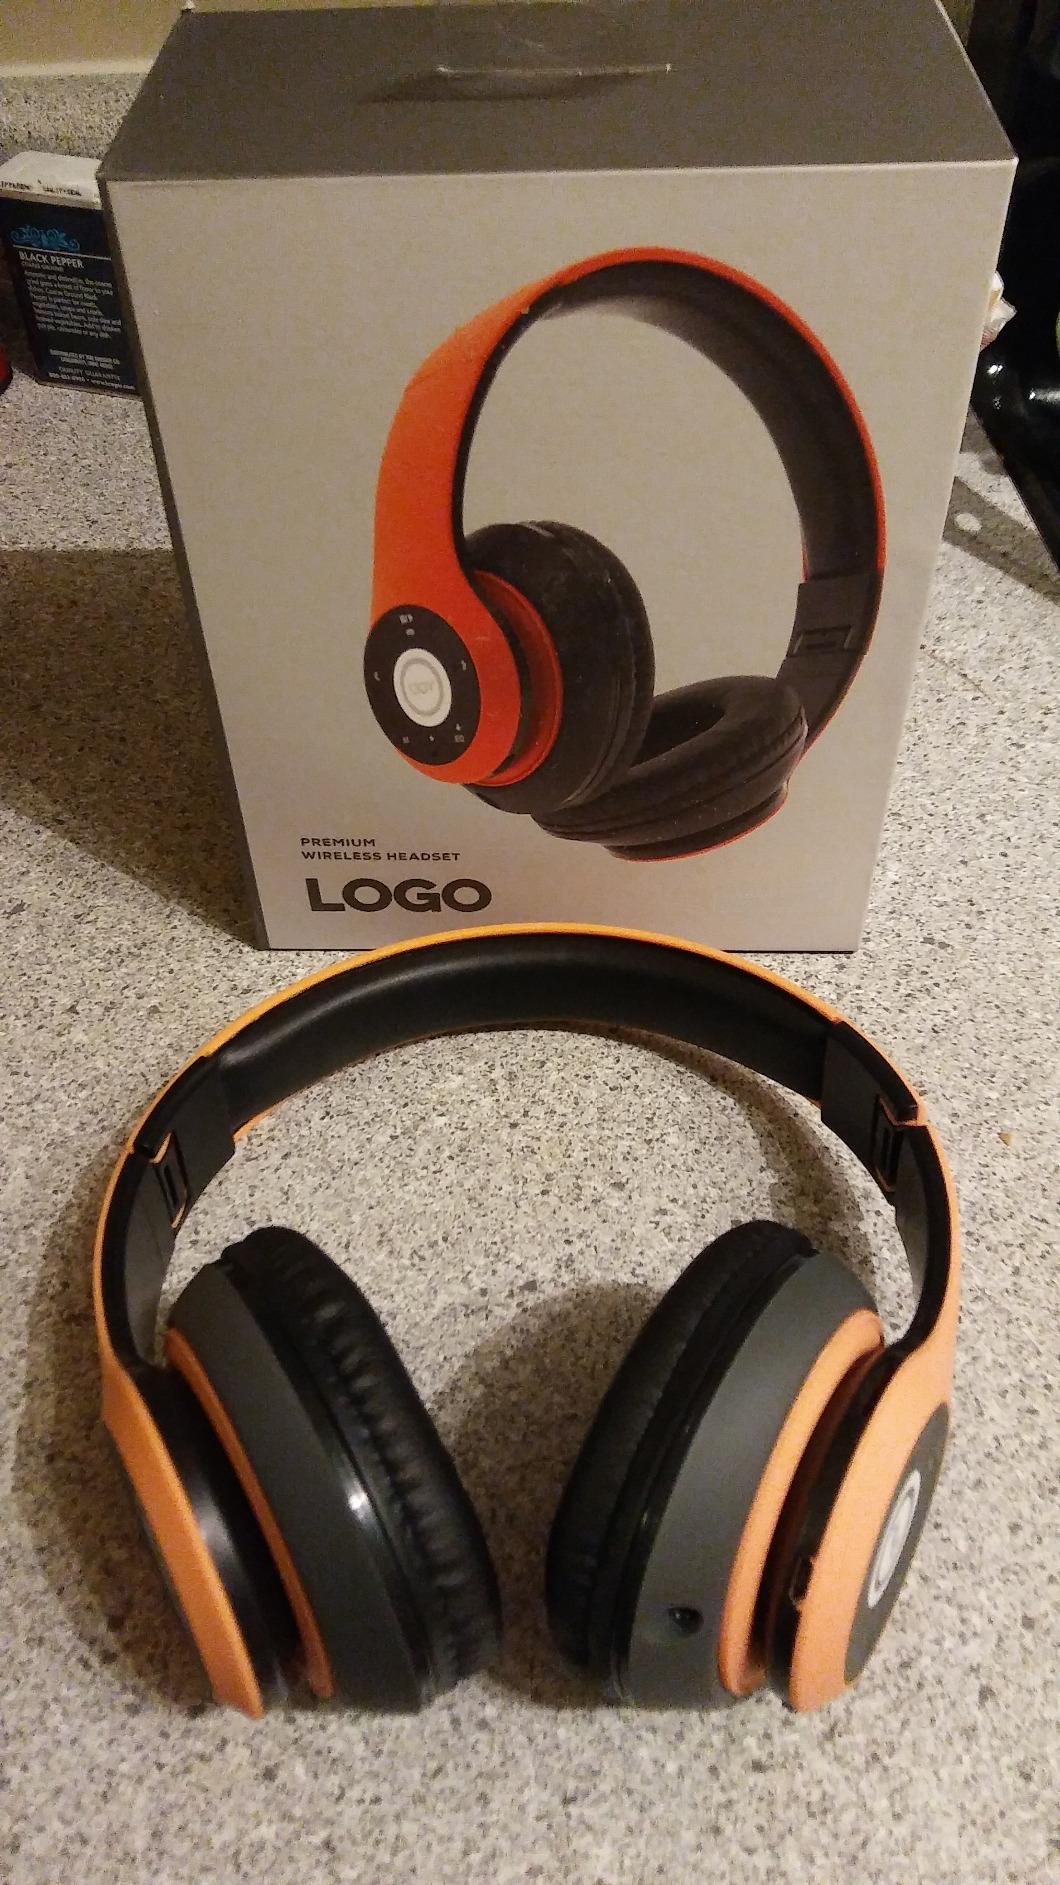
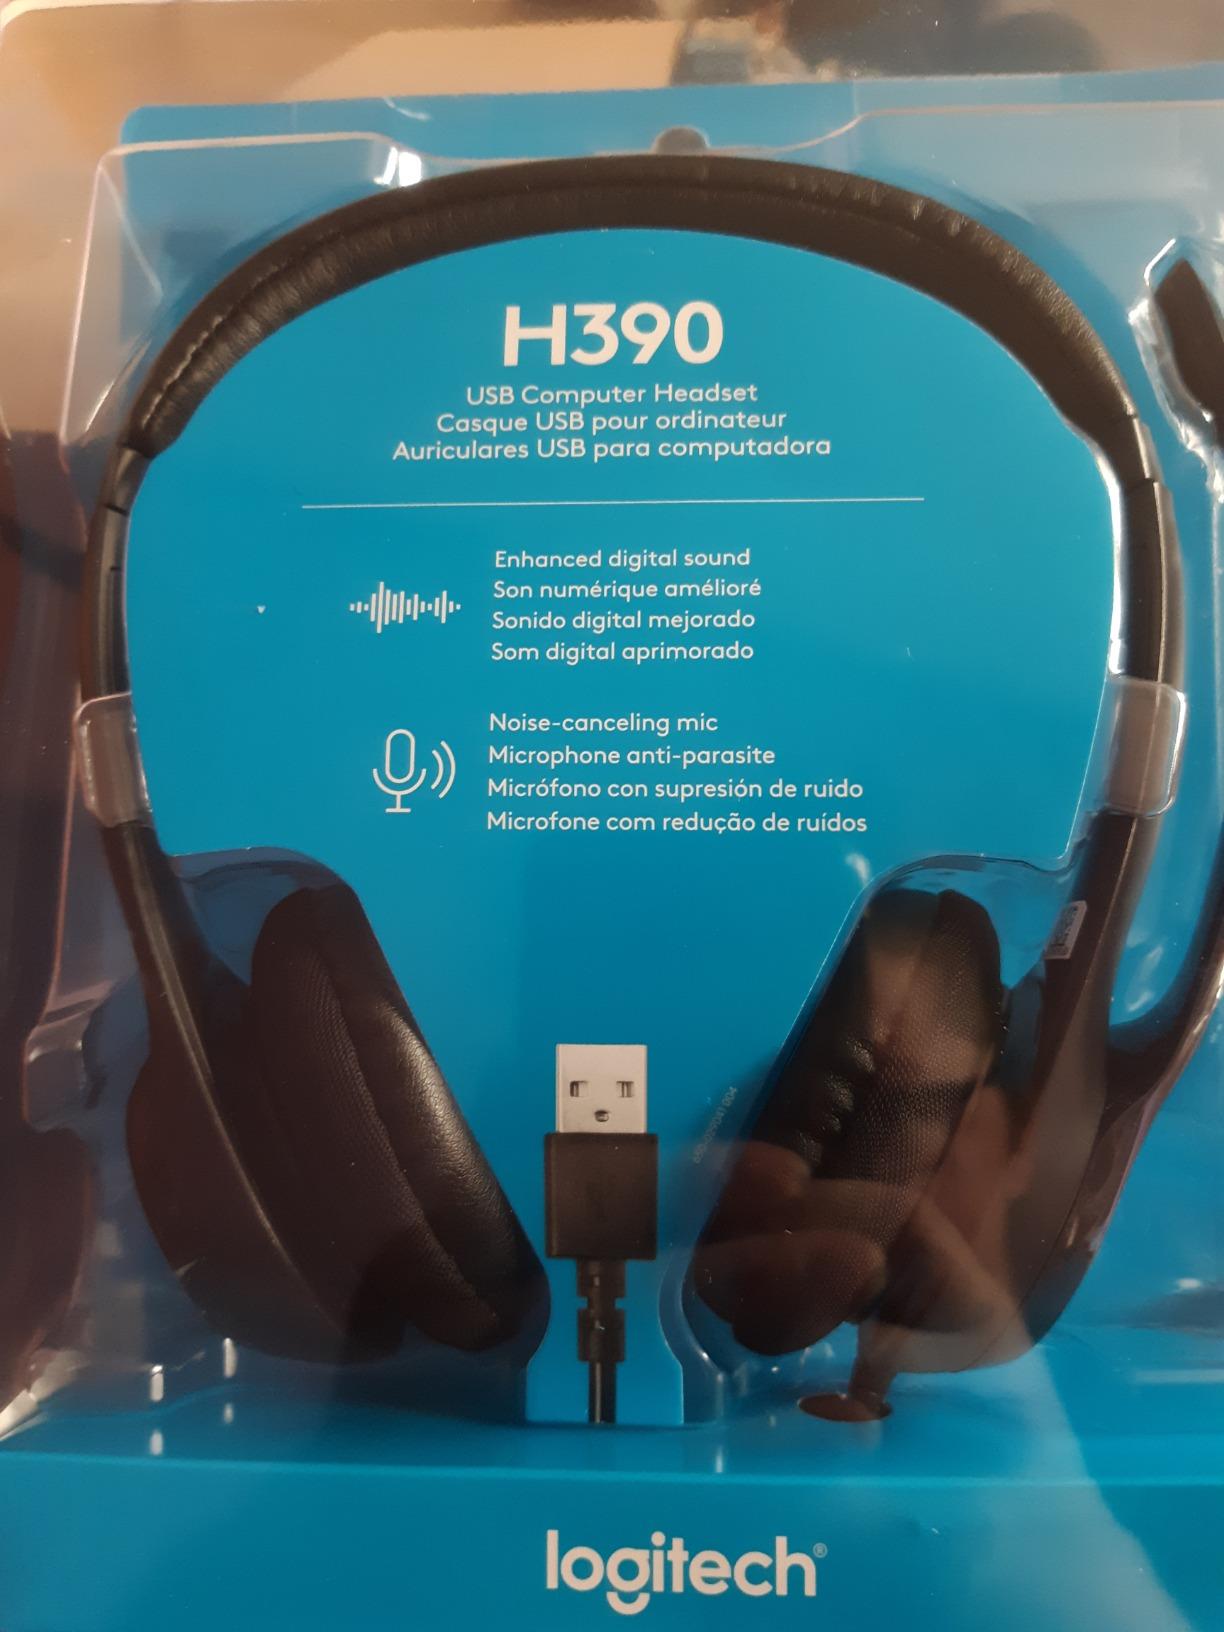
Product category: headphones
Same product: no